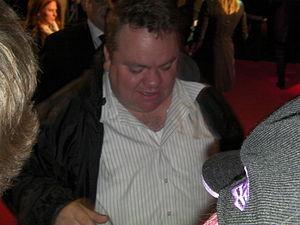
Preston Lacy est un acteur américain né le 14 août 1969 à Carthage, Missouri, connu pour être membre de Jackass.